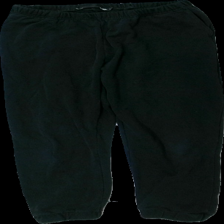
View: front
Type: Trousers
Category: Men
Brand: Lager 157
Colors: Black
Material: 100% bomull
Cut: Tight
Size: L
Season: All
Stains: Minor
Damage: smuts fläck
Damage location: middle right
Damage 2: nopprigt
Damage 2 location: top center
Damage 3: saknas snörre
Damage 3 location: middle center
Price range: <50
Recommended usage: Export
Description: svarta mjukisbyxor